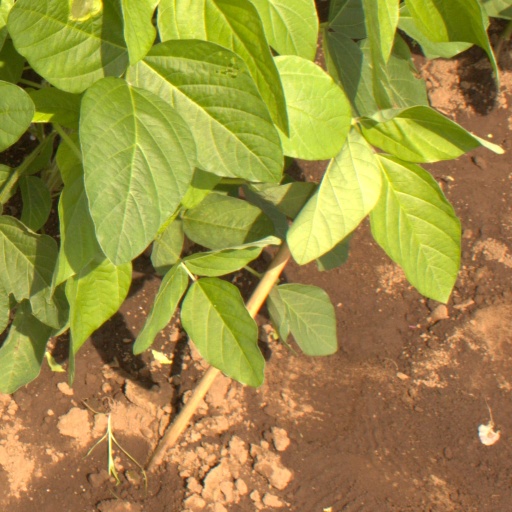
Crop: soybean